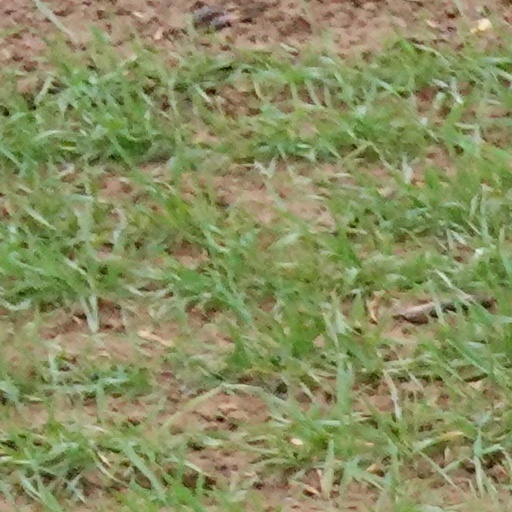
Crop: wheat